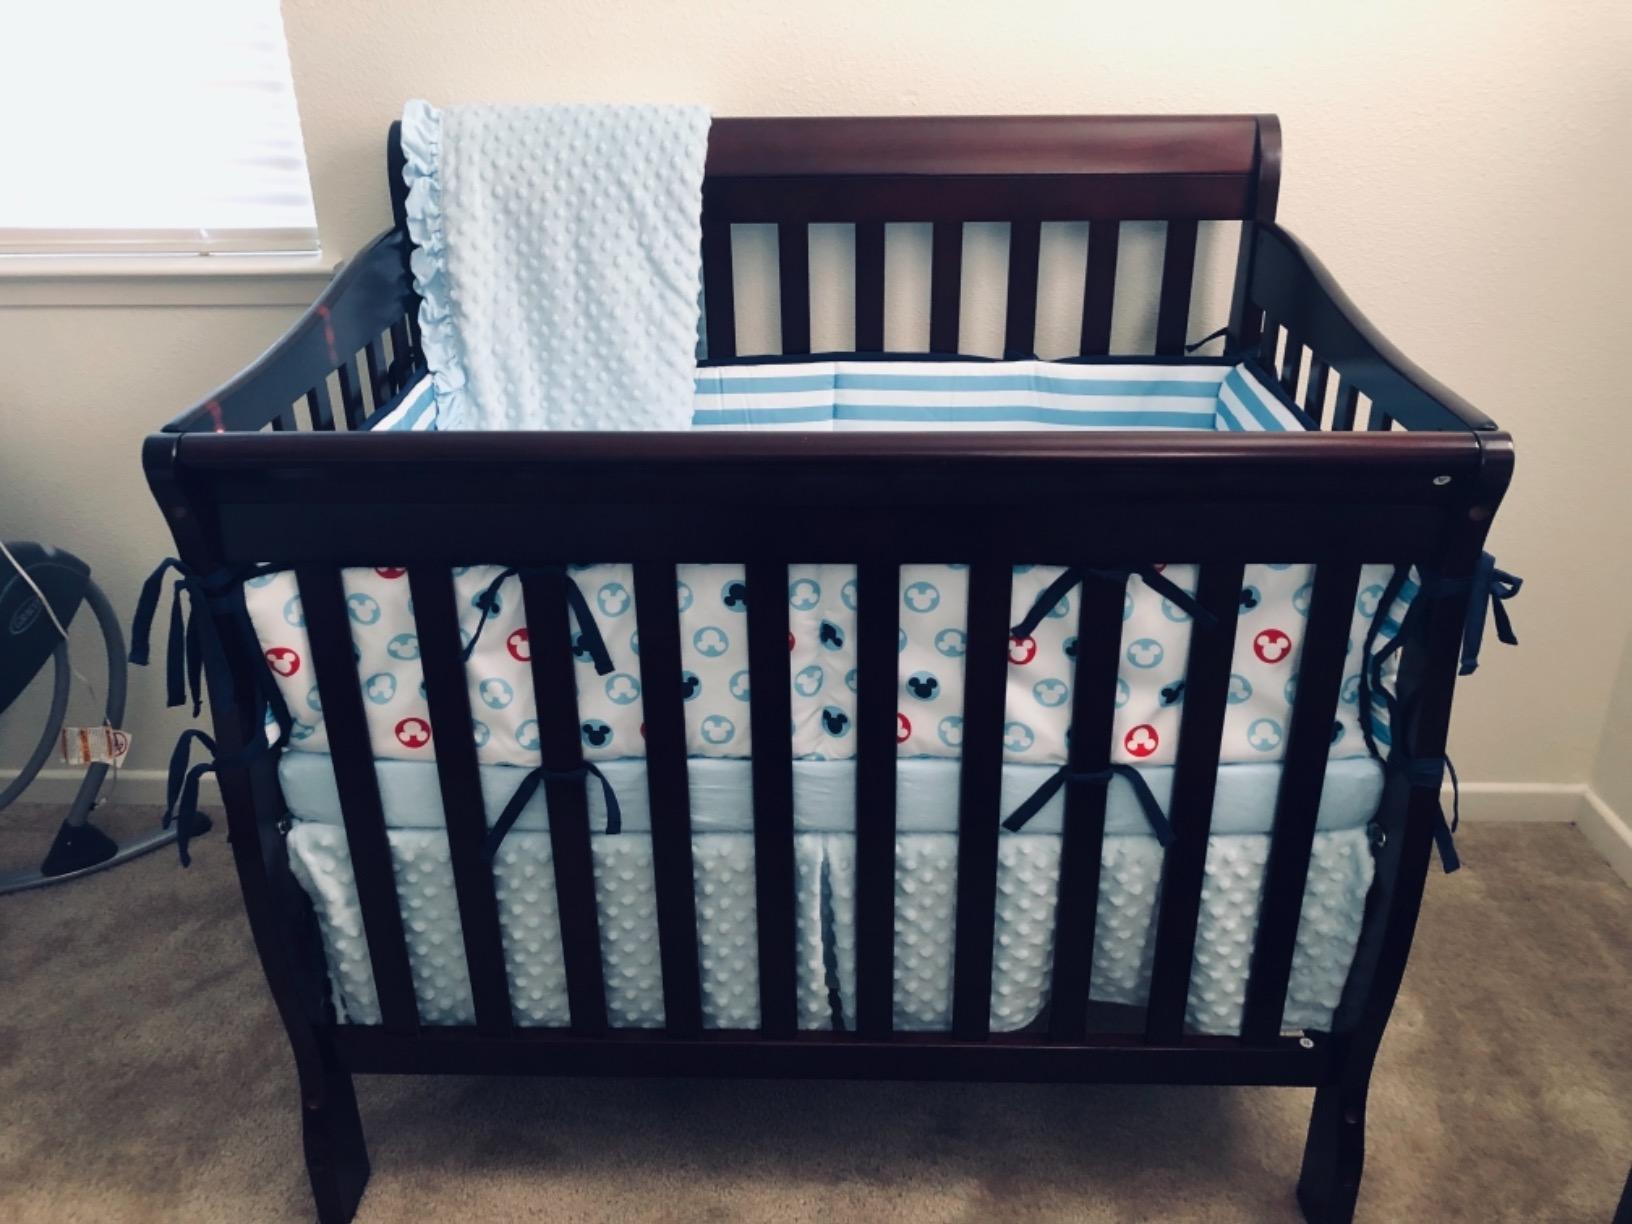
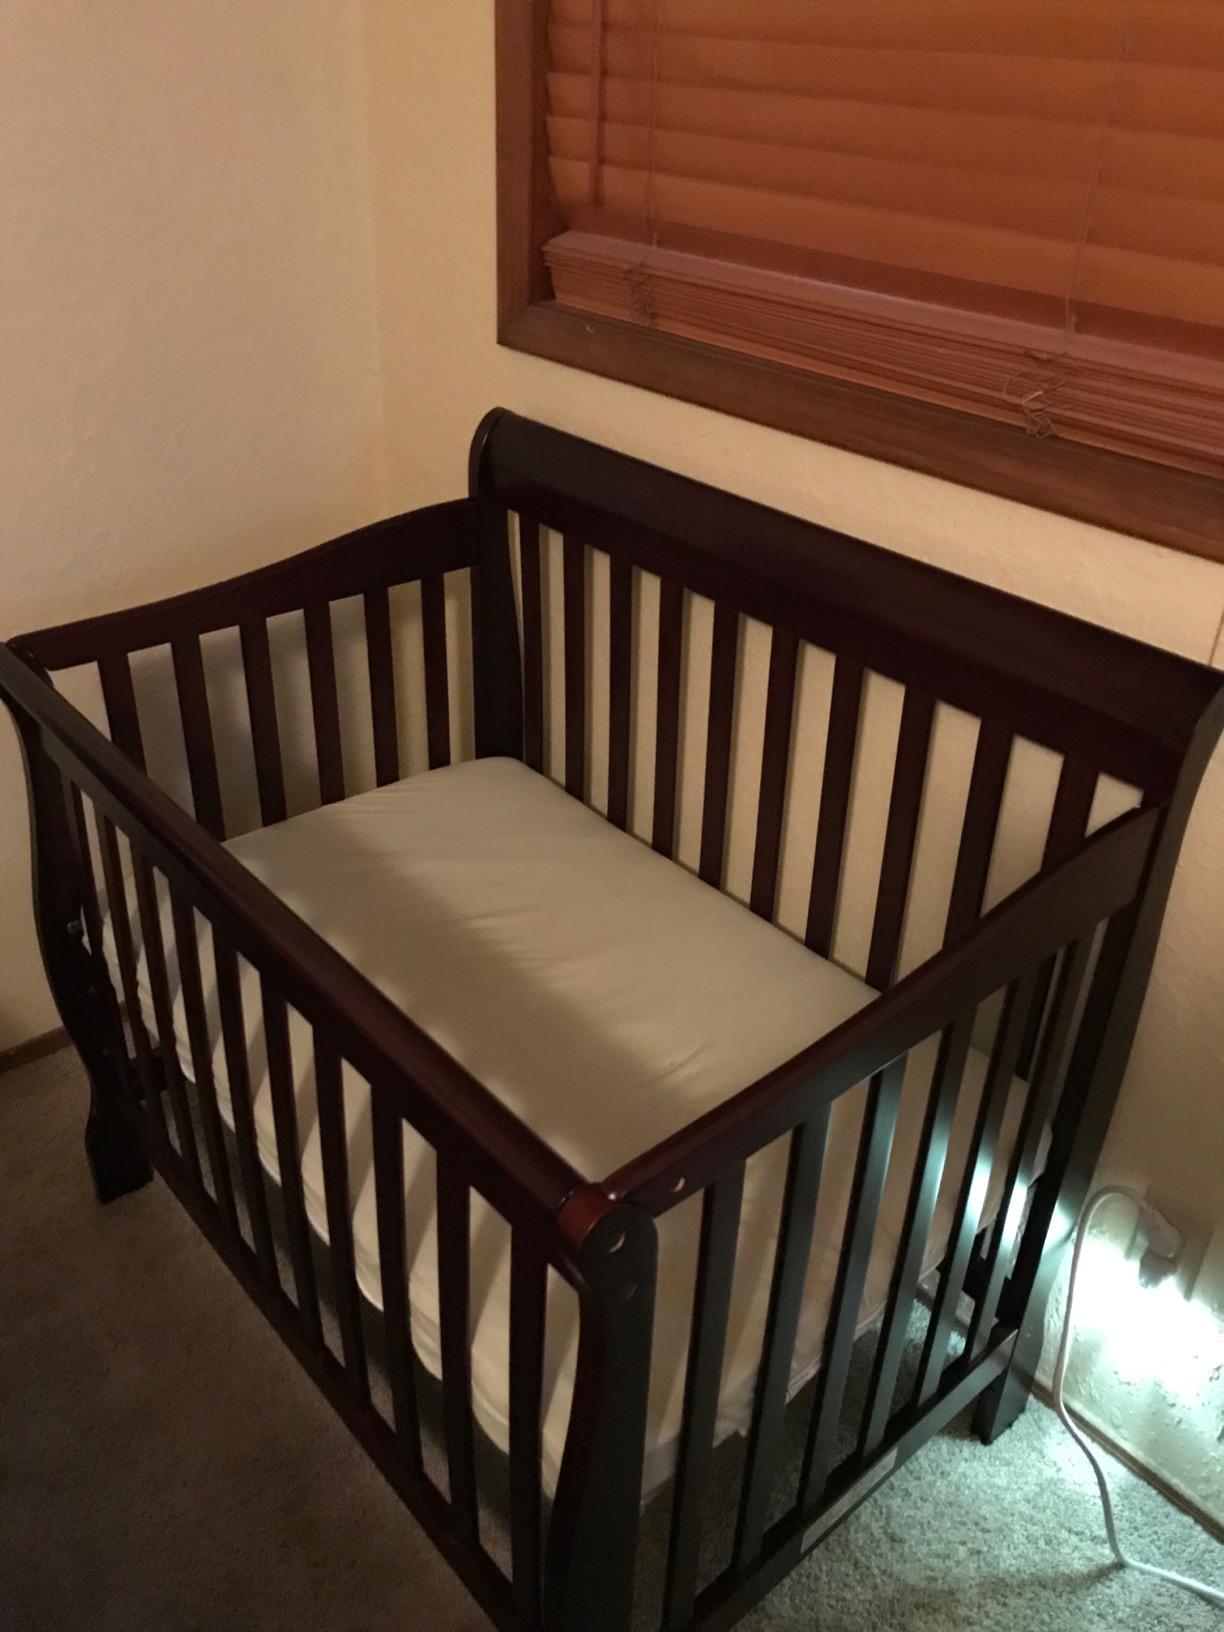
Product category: products_crib
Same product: yes